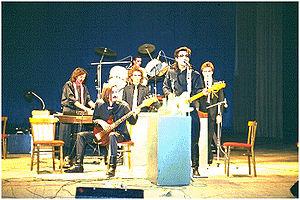
Nautilus Pompilius connu sous abréviation « Nau », est un groupe de rock russe originaire de Sverdlovsk fondé en 1982 par Viatcheslav Boutoussov et Dmitri Oumetski.